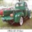
Label: pickup_truck